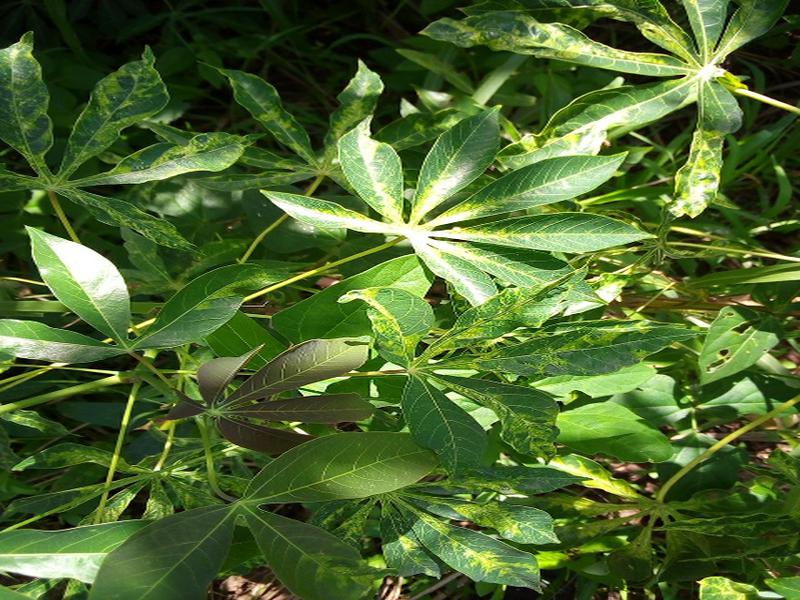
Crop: cassava
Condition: mosaic_disease